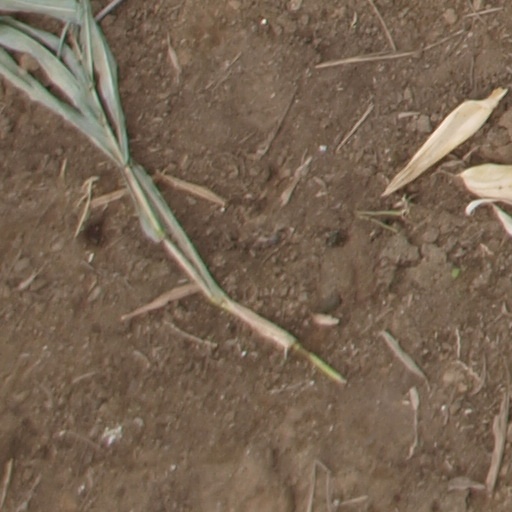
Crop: maize; corn